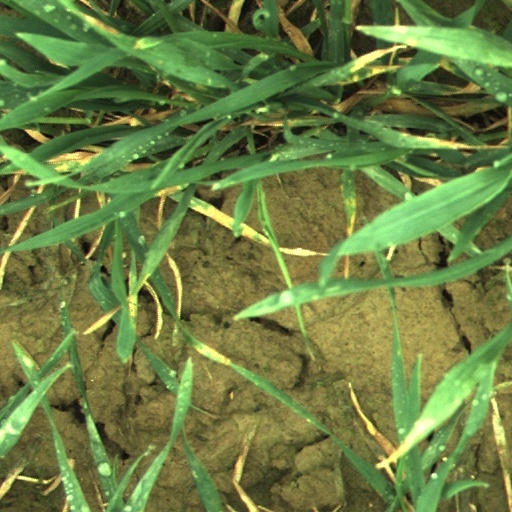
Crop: wheat